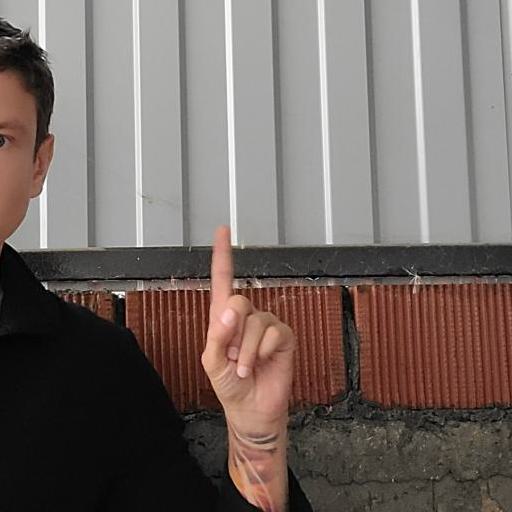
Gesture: one